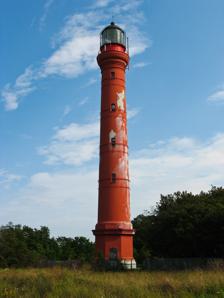
Building: Pakri Lighthouse
Country: Unknown
Year built: 1889
Lighthouse in Estonia Lighthouse Pakri Lighthouse Location Pakri Peninsula , Harju County , Estonia Coordinates 59°23′15″N 24°02′16″E / 59.38740255°N 24.0377221°E / 59.38740255; 24.0377221 Tower Constructed 1724 (first) 1760 (second) 1808 (third) 1889 (current) Construction brick Automated 1996 Height 52 metres (171 ft) Shape cylindrical tower with balcony and lantern Markings red tower and black lantern Heritage architectural monument Light First lit 1889 Focal height 73 metres (240 ft) Lens hyperradiant Fresnel lens Range 12 nautical miles (22 km; 14 mi) Characteristic LFl W 15 s. Estonia no. EVA 380 Pakri lighthouse and surroundings in 2023 April Pakri Lighthouse ( Estonian : Pakri tuletorn ) is a lighthouse located on the Pakri Peninsula (on the coast of the Baltic Sea ), Harju County , in Estonia . History The first known lighthouse to be built on the Pakri Peninsula was in 1724. The location of the lighthouse was allegedly picked by Tsar Peter the Great . In the year of 1889, the current lighthouse, made out of limestone , was built 80 metres away from the old one. The Pakri old lighthouse was partially demolished, and used as a paraffin store. The lighthouse and lighthouse keeper's house were severely damaged during World War II ; however, these structures have survived, and in 2001 the lighthouse was fully renovated. See also Estonia portal Engineering portal List of lighthouses in Estonia References